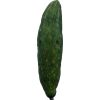
Label: Cucumber 3